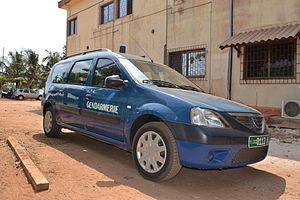
Dacia Logan MCV de la Gendarmerie nationale togolaise.
La Gendarmerie nationale togolaise est une branche des Forces armées. Ses 2 710 gendarmes assurent la protection des personnes et des biens en zone rurale, la surveillance des routes et des voies de communication et participent aux secours des populations sinistrées.